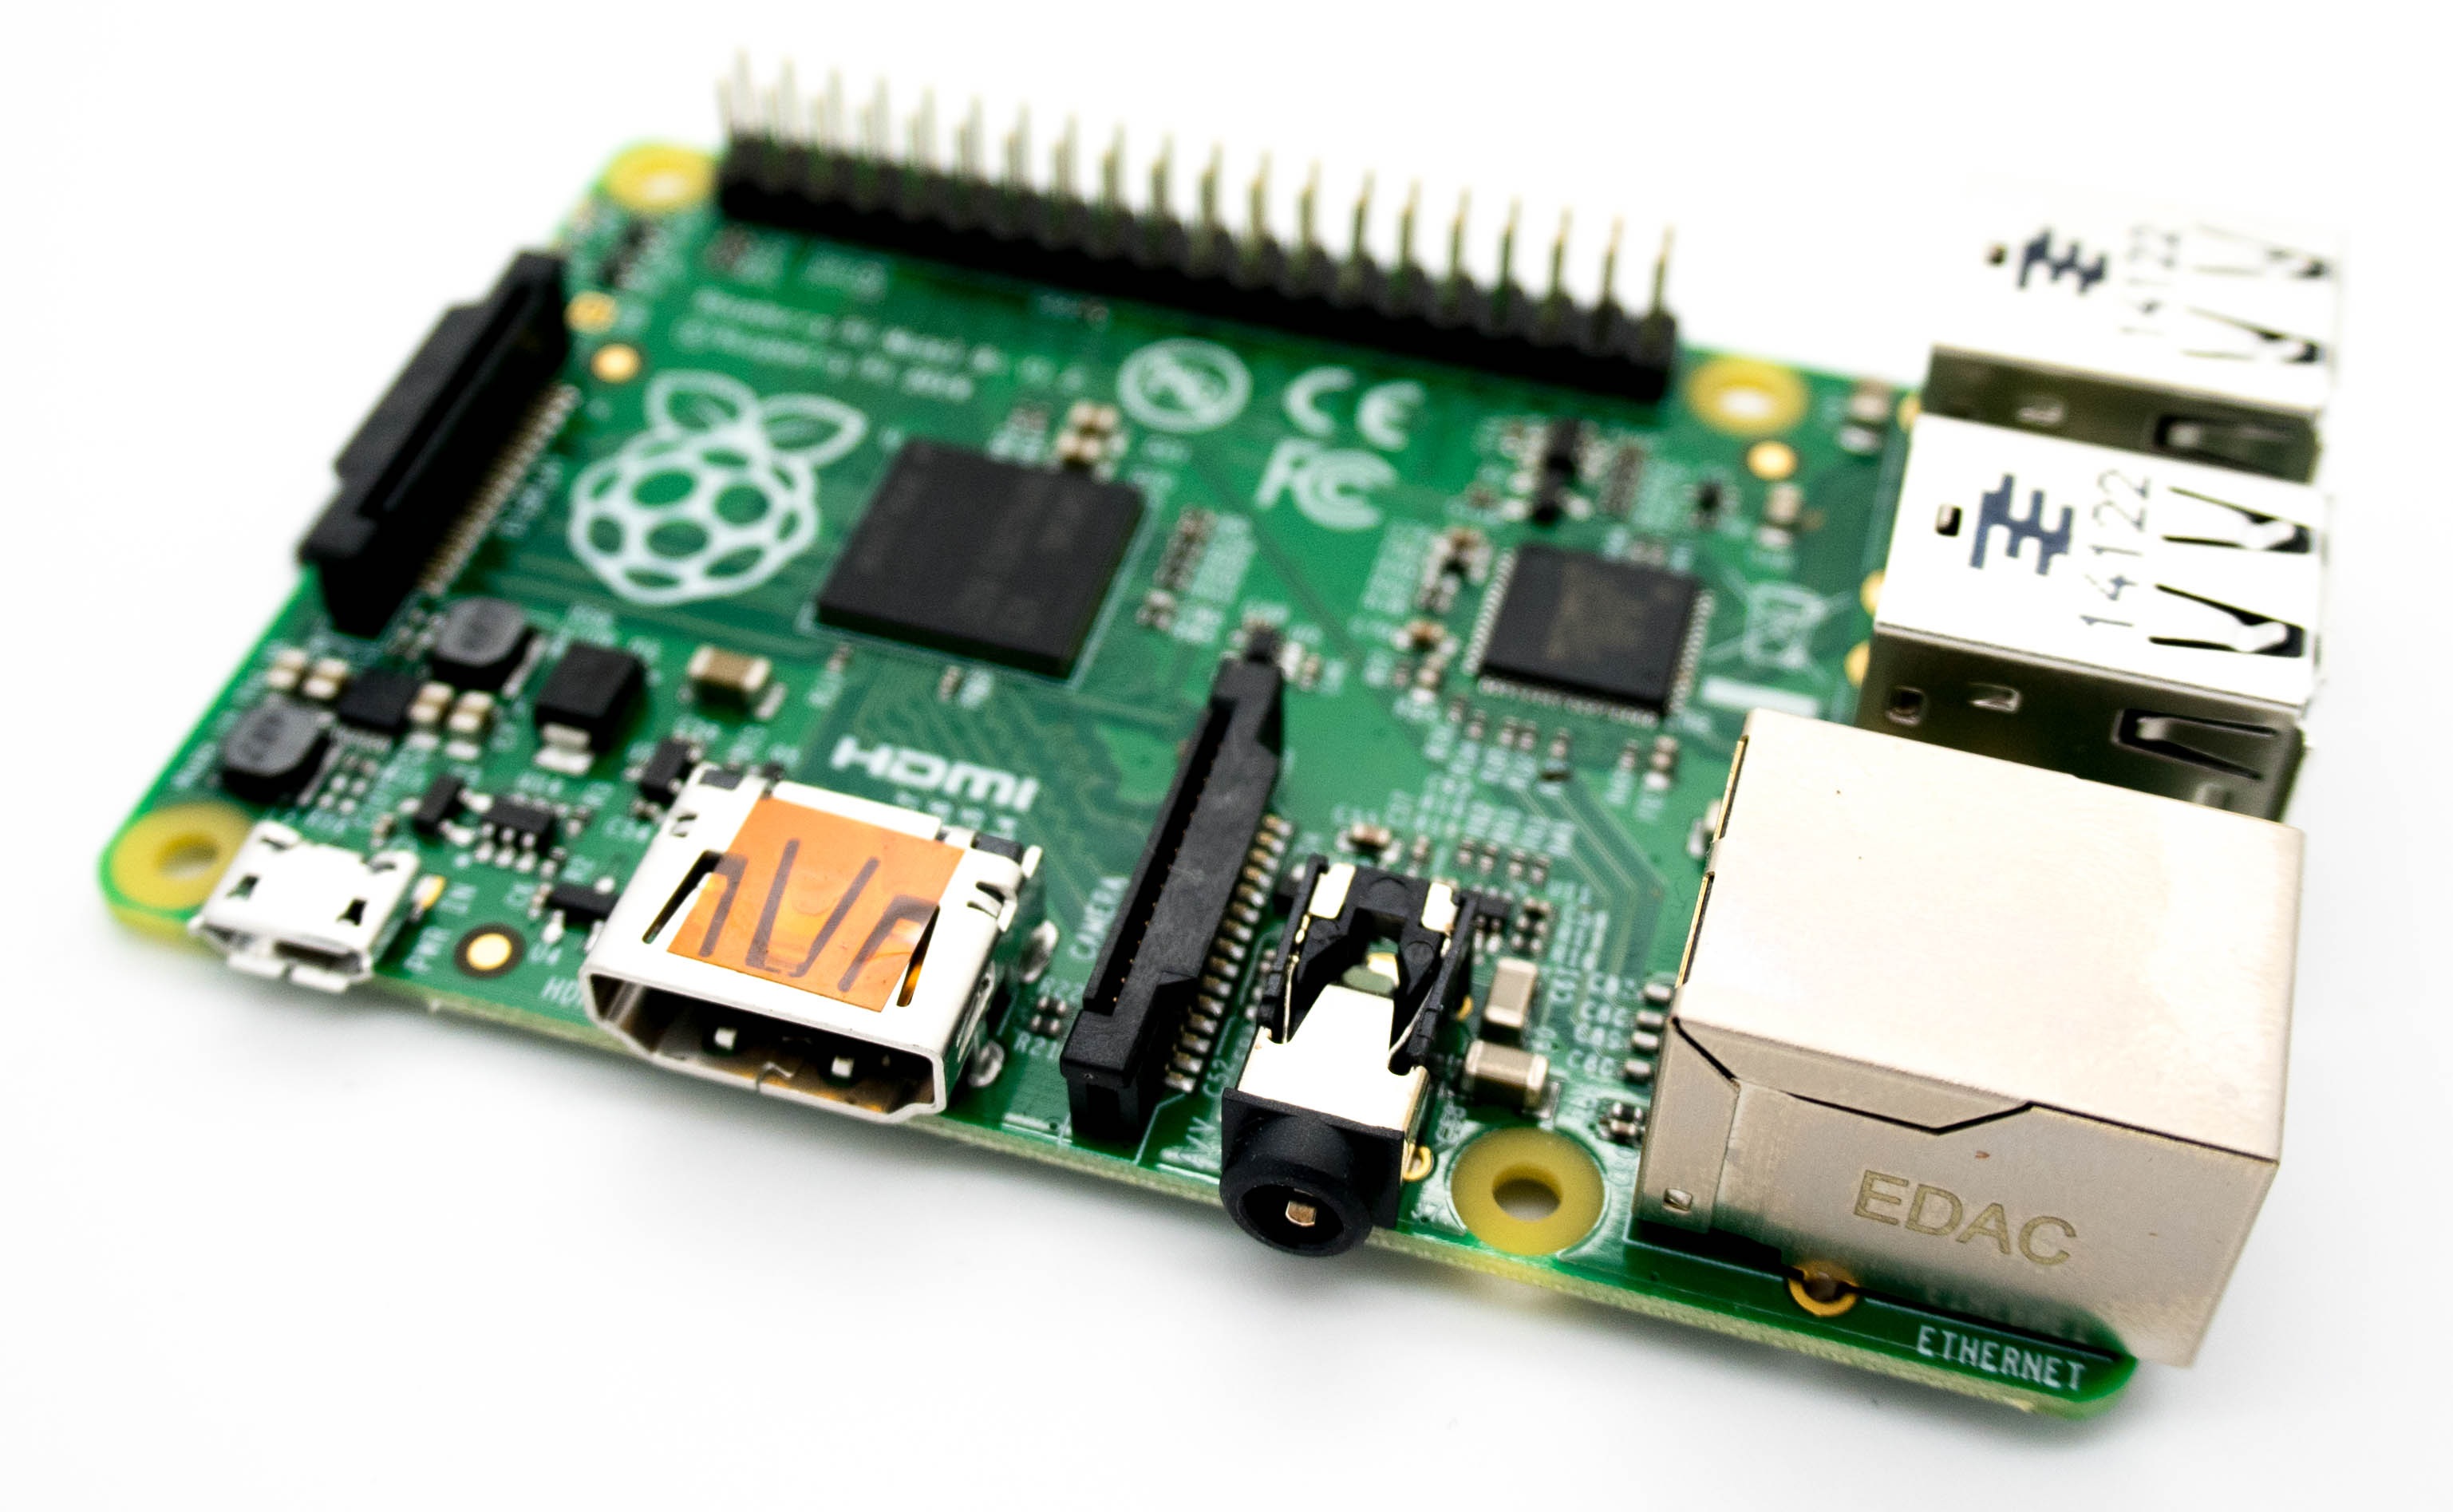
computer, technology, electronics, multimedia, io, chips, motherboard, microcontroller, raspberry pi, electronic device, computer hardware, personal computer hardware, network interface controller, model b, raspberry pi model b, micro electronics